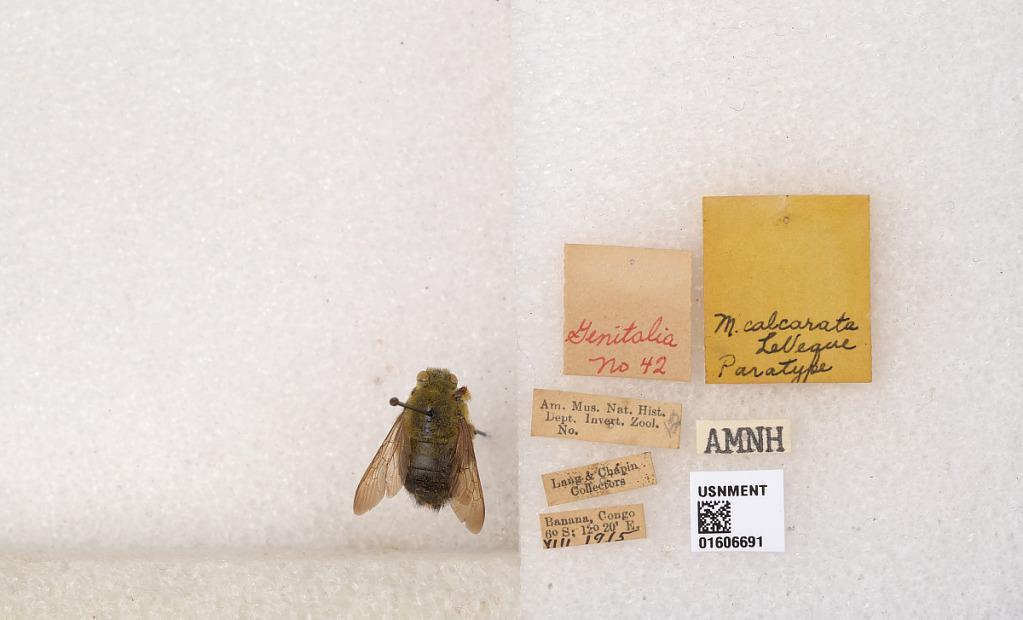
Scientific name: Xylocopa (Koptortosoma) calcarata (LeVeque)
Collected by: Lang & Chapin
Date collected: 1915-8-1
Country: Democratic Republic of the Congo
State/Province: Bas-Uele
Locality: Banana, Congo
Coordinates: -6, 12.33